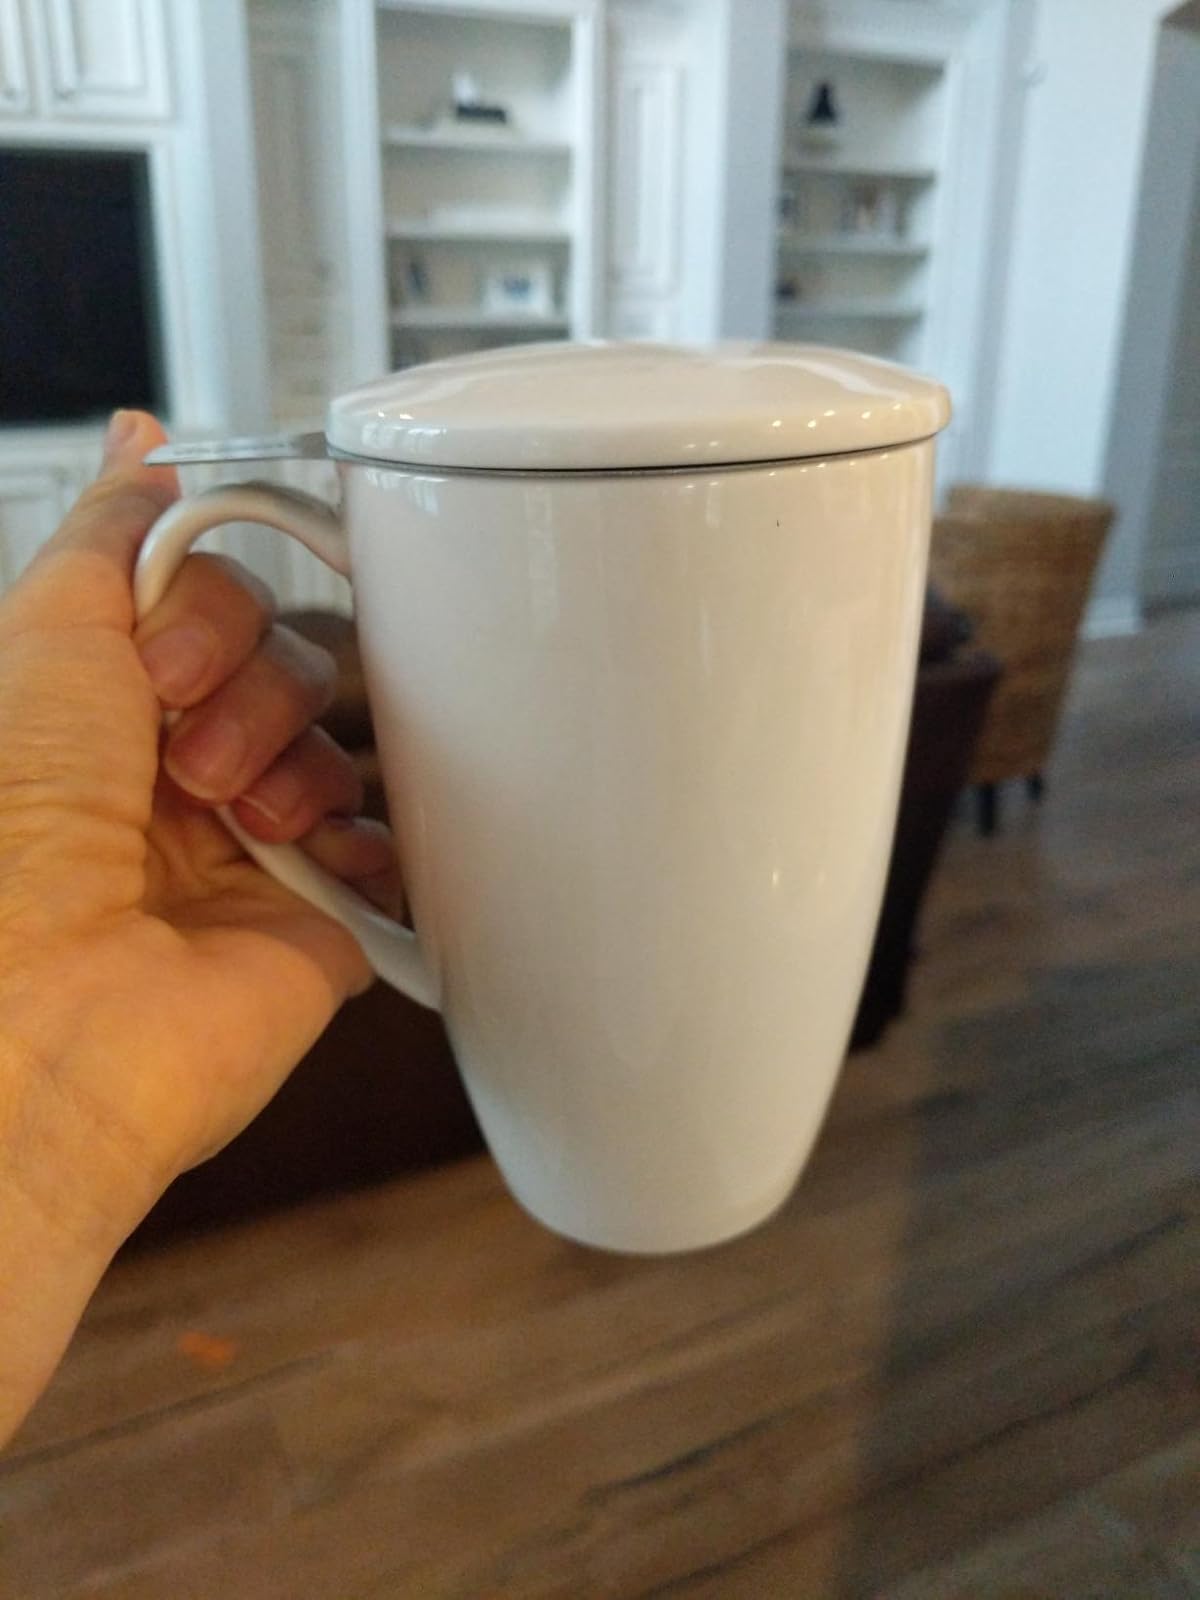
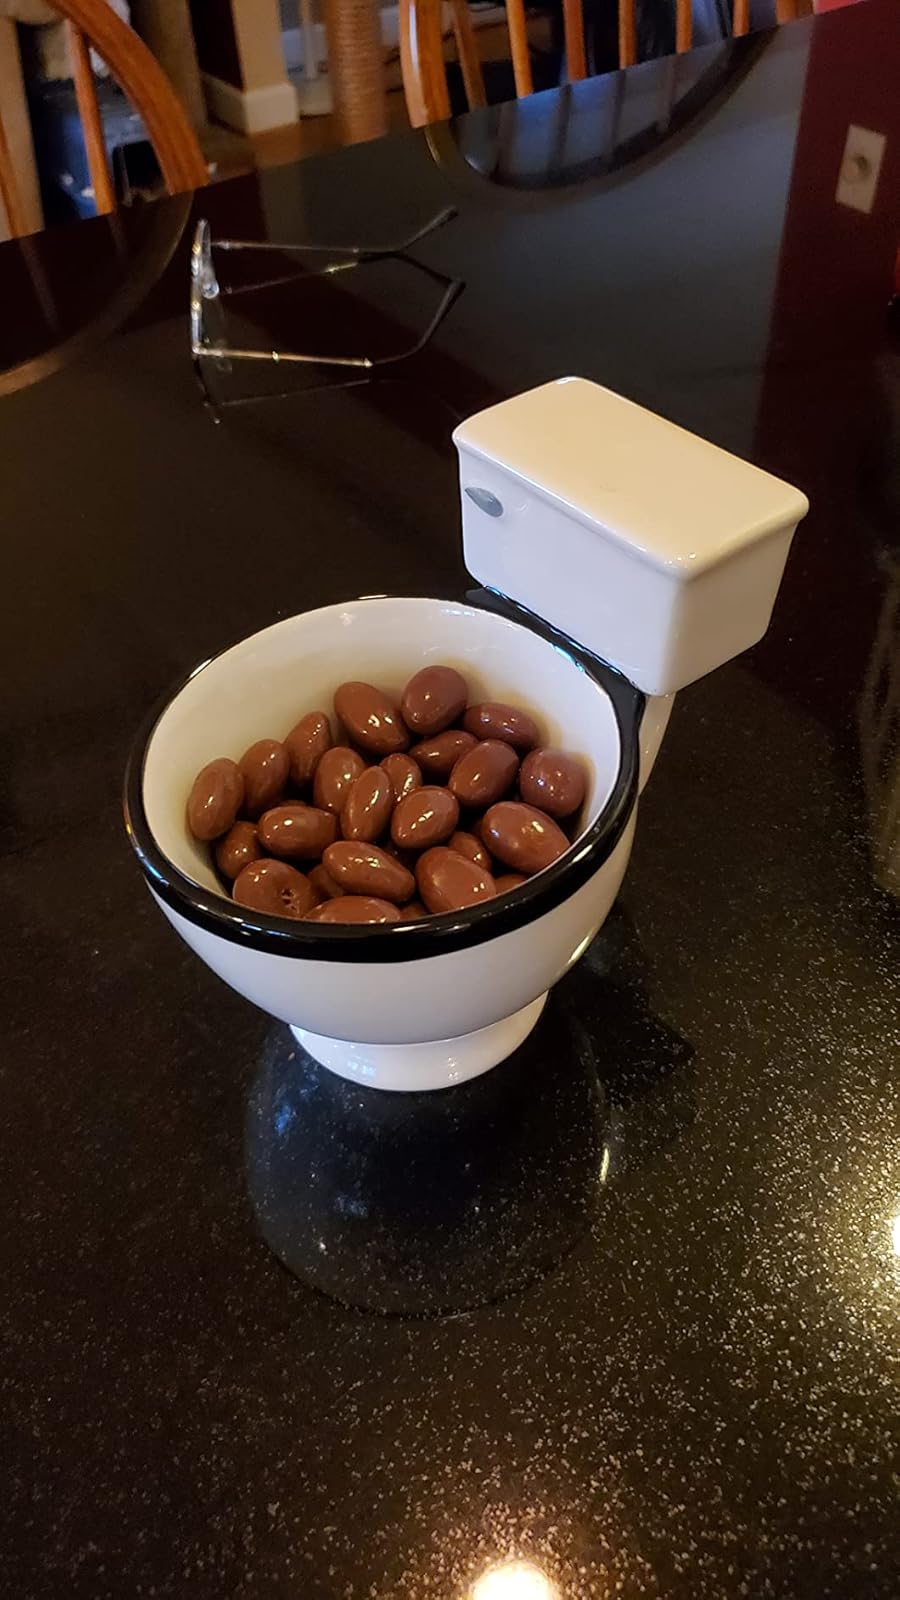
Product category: items_mug
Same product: no